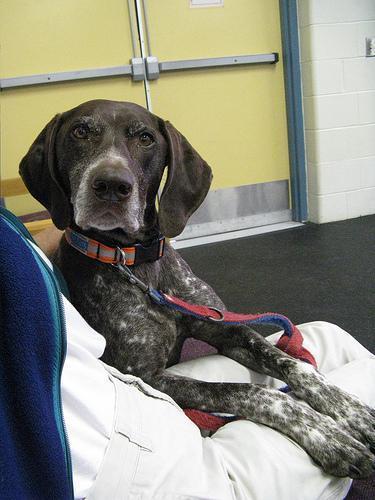
german shorthaired